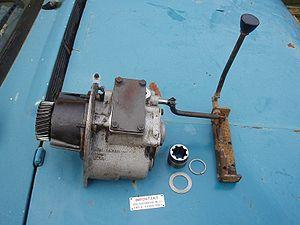
Un overdrive est un système mécanique adjoint à une boîte de vitesses dans le but de surmultiplier les rapports de transmission. Il contient des pignons, un embrayage et une commande électrique ou mécanique.